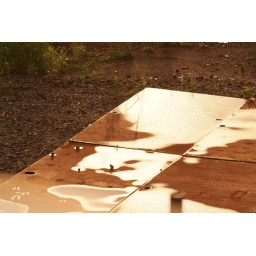
My brother's house beach side hayama in japan